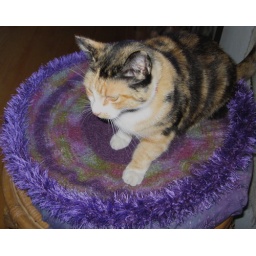
mum&#39;s cat Brigid in kitty pie bed